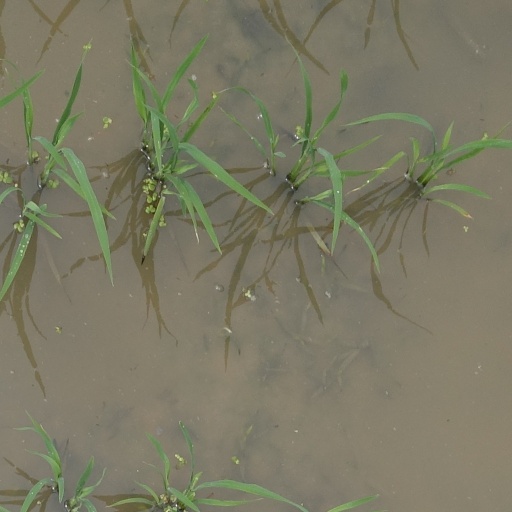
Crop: rice